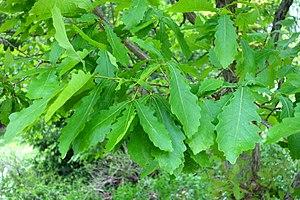
Quercus mongolica, ou chêne de Mongolie, est une espèce de chênes de la famille des Fagaceae et du genre Quercus. Il s'appelle « chêne de Mongolie », parce que le premier individu décrit de cette espèce se trouvait en Mongolie; mais il n'en existe plus aujourd'hui dans cette contrée.